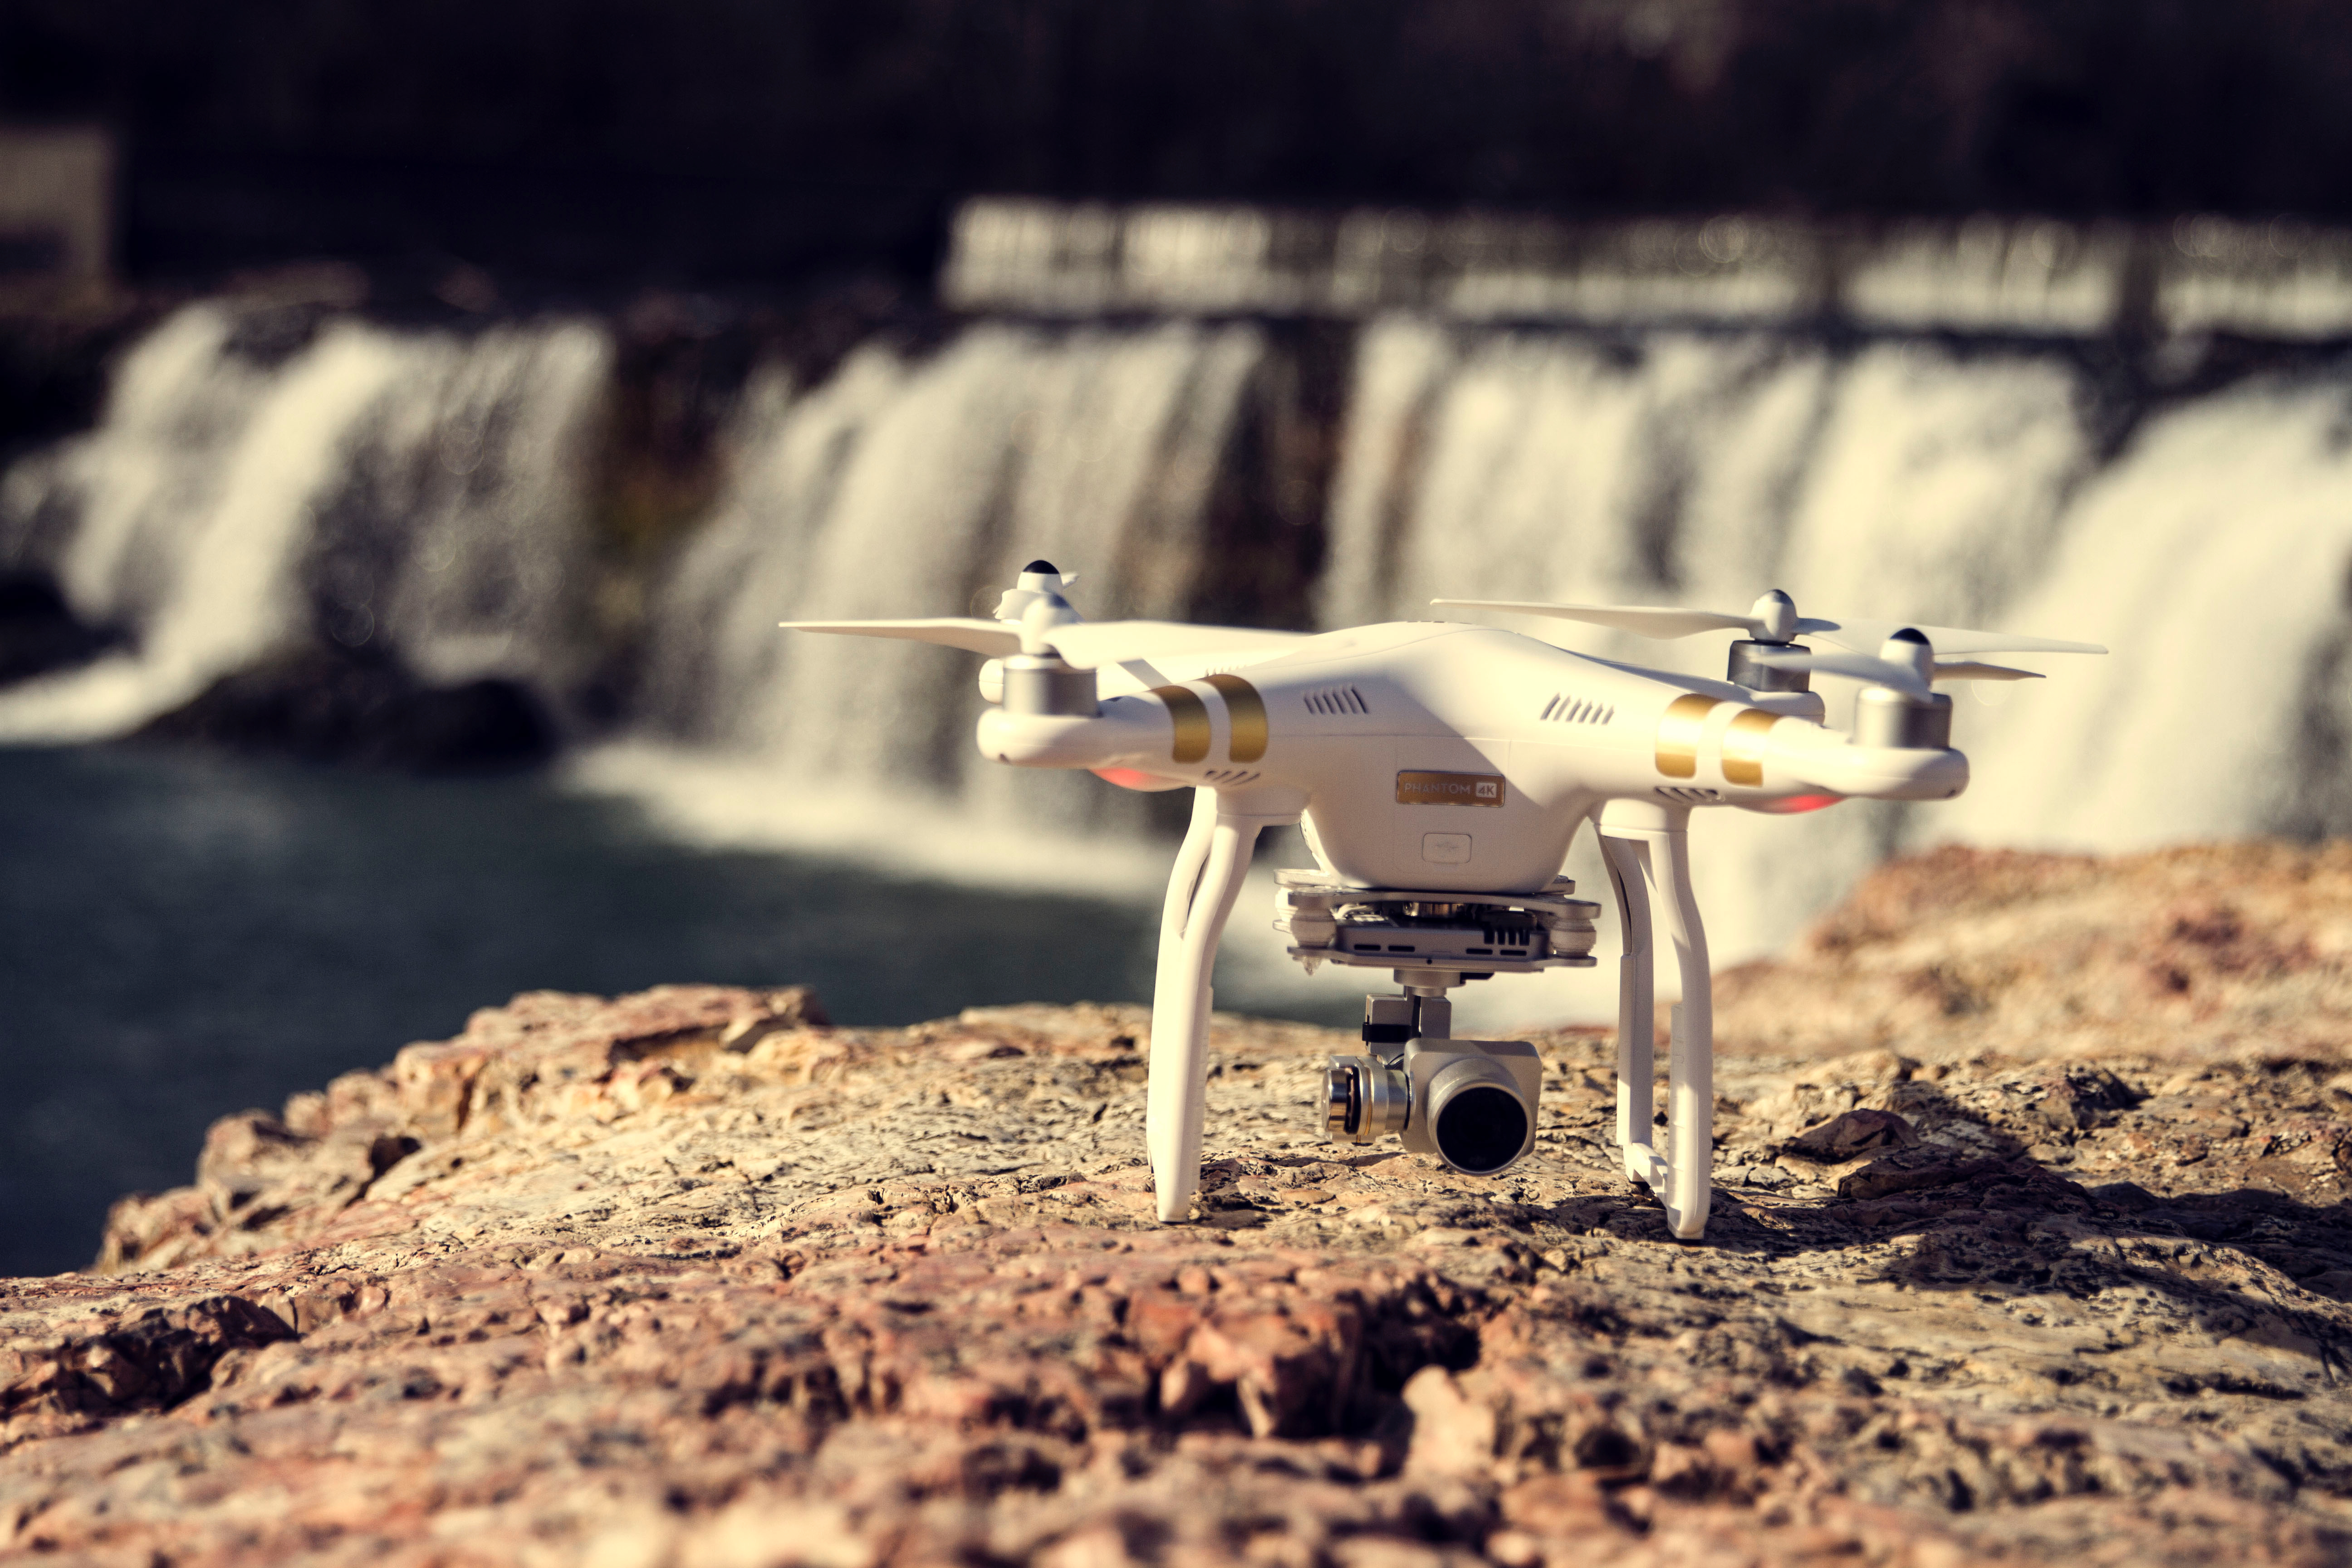
water, rock, waterfall, airplane, aircraft, vehicle, aviation, drone, fighter aircraft, atmosphere of earth